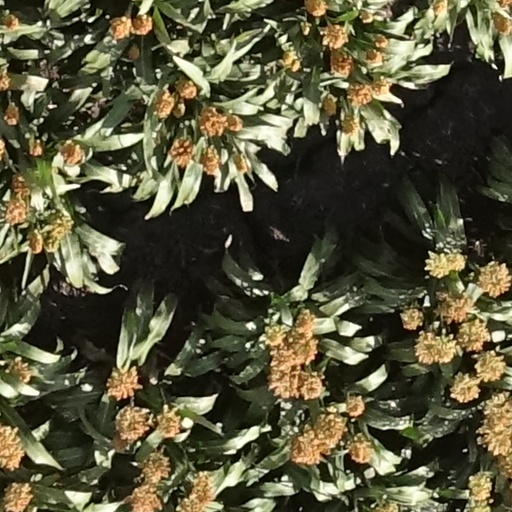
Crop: sorghum